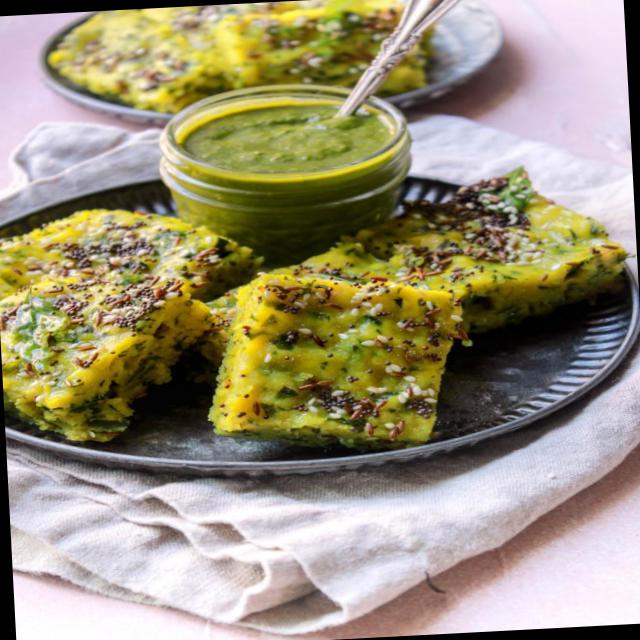
Dish: dhokla